Macular degeneration

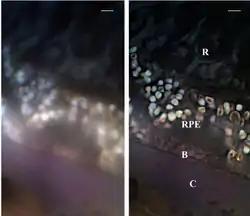
Super resolution microscopic investigation of human eye tissue affected by AMD

As illustrated by the Figure in this section, derived from data presented by the National Eye Institute of the United States, among those over 80 years of age, White individuals are more than 6-fold more likely to develop AMD than Black or Hispanic individuals. Thus, white background is a major risk factor for AMD.